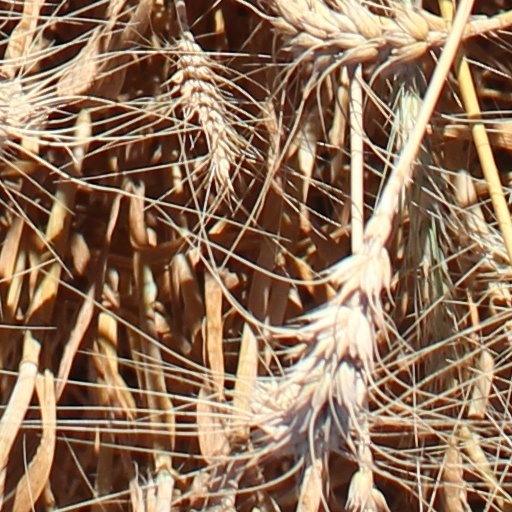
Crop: wheat